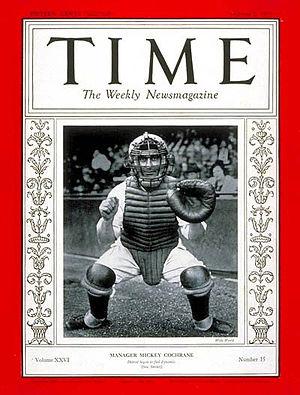
Gordon Stanley « Mickey » Cochrane était un joueur professionnel et manager américain de baseball. Il a joué en Major League Baseball comme receveur pour les Athletics de Philadelphie et les Tigers de Detroit. Cochrane est considéré comme l'un des meilleurs receveurs de l'histoire du baseball. Il a été élu au Temple de la renommée du baseball en 1947.